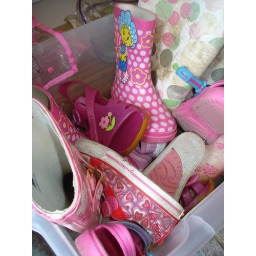
The box by our garden door full of wellies and garden shoes